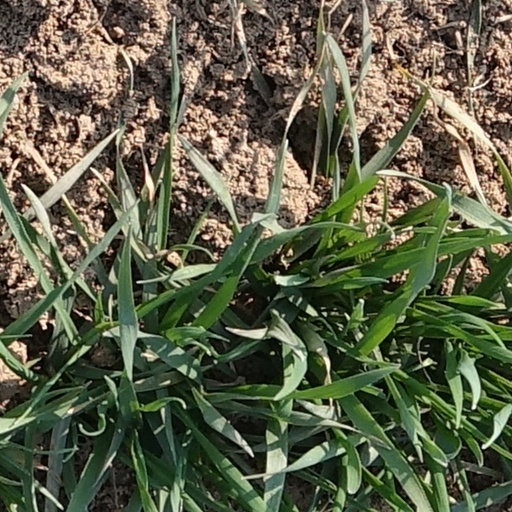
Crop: wheat